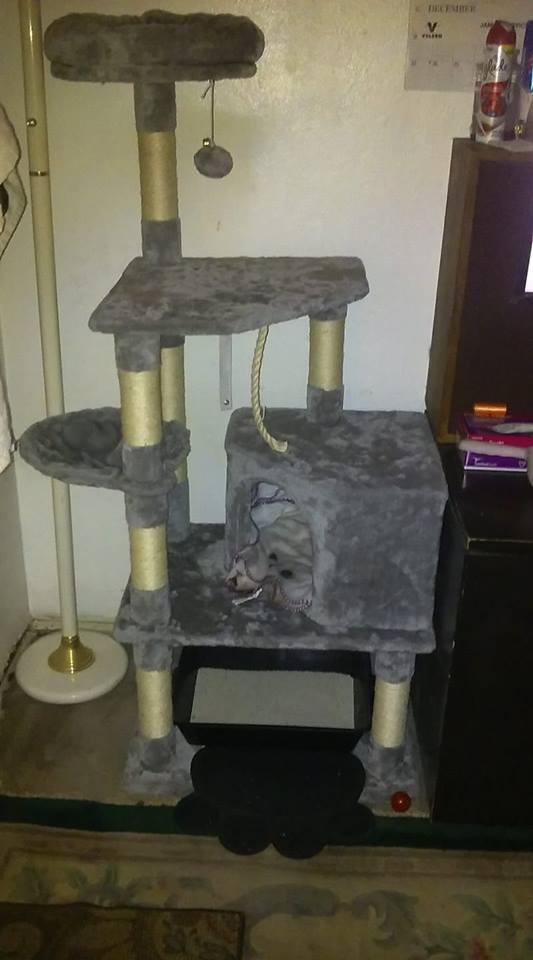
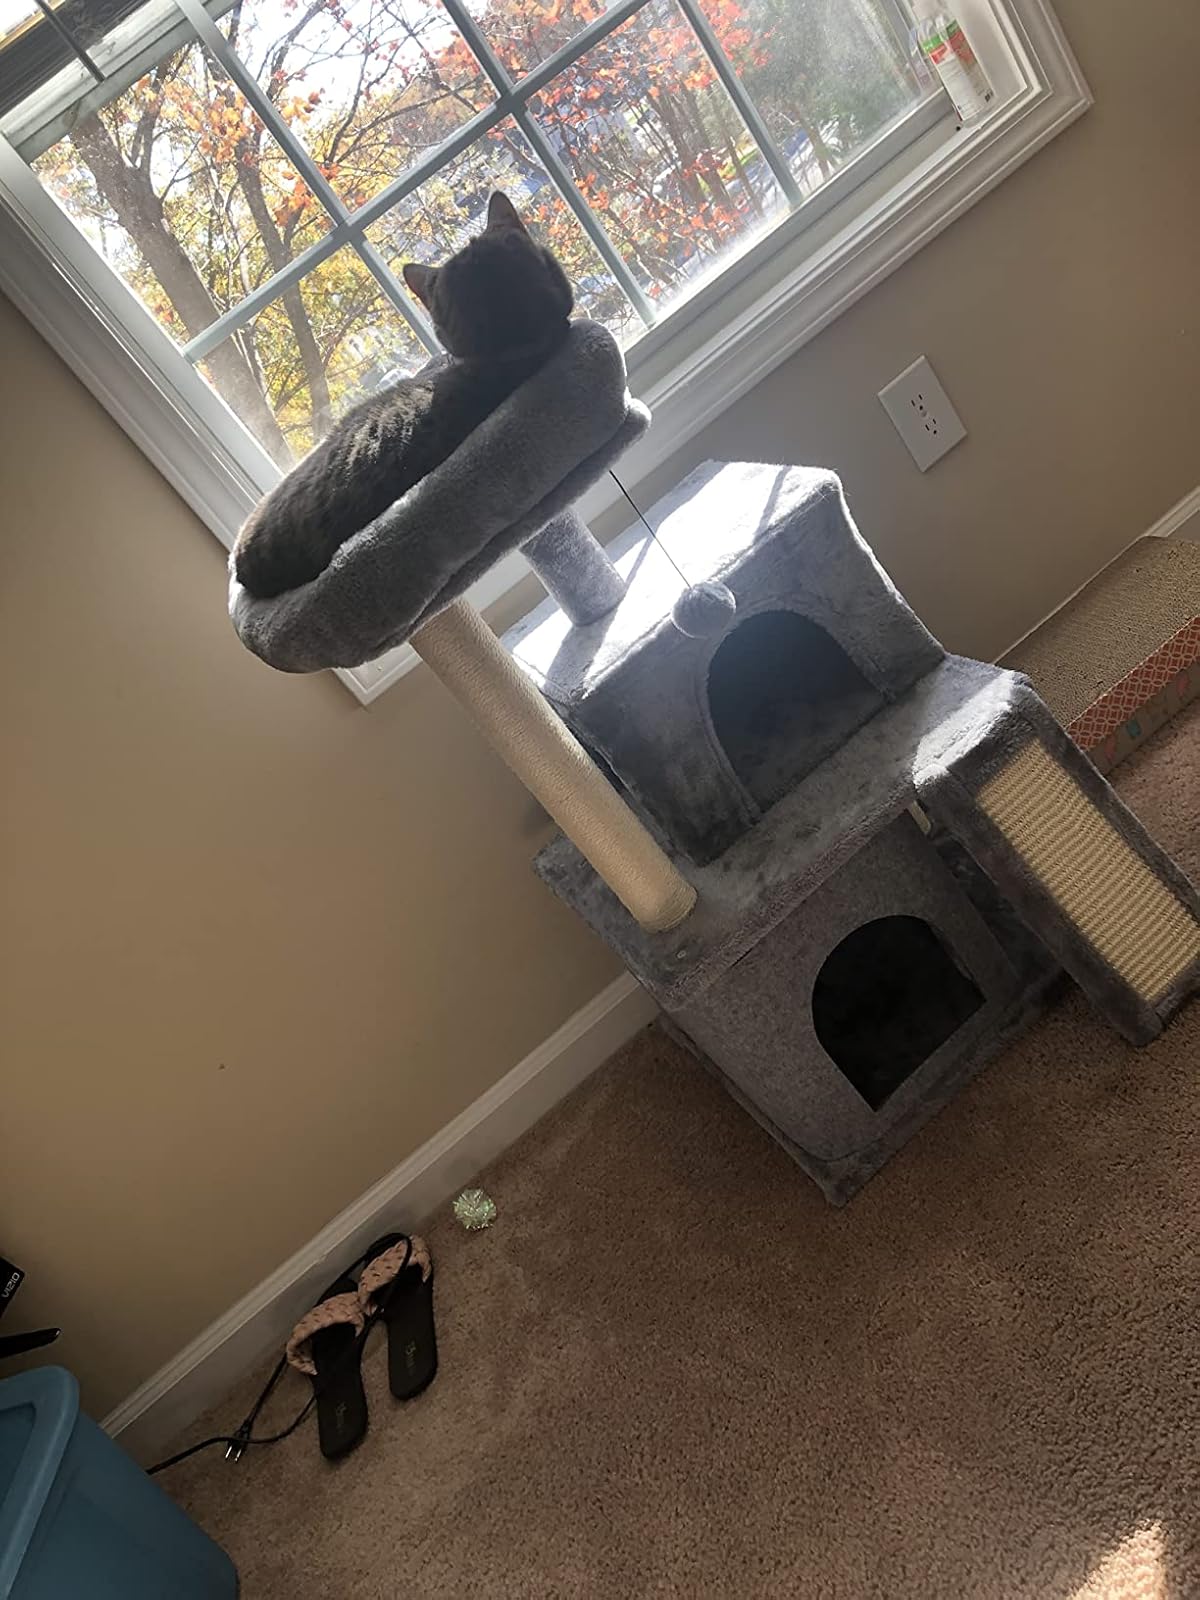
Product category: items_cat tree
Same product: no